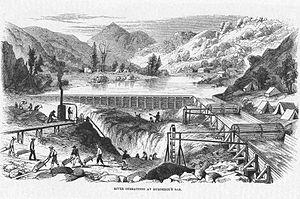
La ruée vers l’or en Californie est une période d'environ huit ans qui commença en janvier 1848 par suite de la découverte d'or à Sutter's Mill, une scierie appartenant au Suisse Johann August Sutter, près de Coloma, à l'est de Sacramento, dans l'actuel État de Californie. La nouvelle se répandit rapidement et attira en Californie plus de 300 000 aventuriers, américains et étrangers.